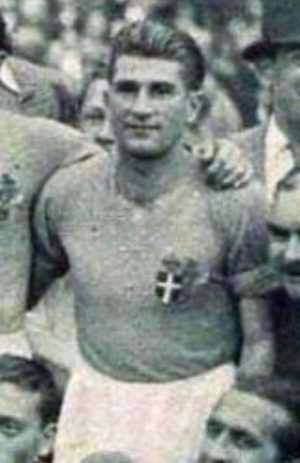
Luigi Colausig, connu sous le nom italianisé de Gino Colaussi est un footballeur international italien actif en tant qu'ailier durant les années 1930.